First Methodist Church (Waukesha, Wisconsin)

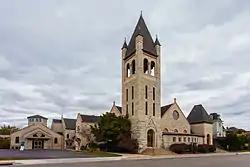

First Methodist Church is located in Waukesha, Wisconsin. It is affiliated with the United Methodist Church. The church, designed by Henry F. Starbuck, was built in the Romanesque architectural style in 1895. It was added to the National Register of Historic Places on December 1, 1983, for its architectural significance.